Kinetic energy recovery system

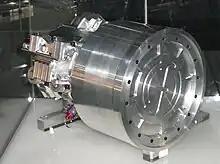
A Flybrid Systems kinetic energy recovery system.

A kinetic energy recovery system (KERS) is an automotive system for recovering a moving vehicle's kinetic energy under braking. The recovered energy is stored in a reservoir (for example a flywheel or high voltage batteries) for later use under acceleration. Examples include complex high end systems such as the Zytek, Flybrid, Torotrak and Xtrac used in Formula One racing and simple, easily manufactured and integrated differential based systems such as the Cambridge Passenger/Commercial Vehicle Kinetic Energy Recovery System (CPC-KERS).